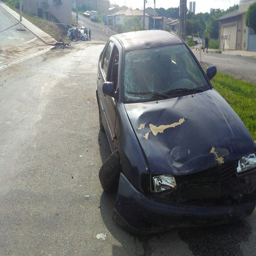
the abandoned car left by the jealous boyfriend